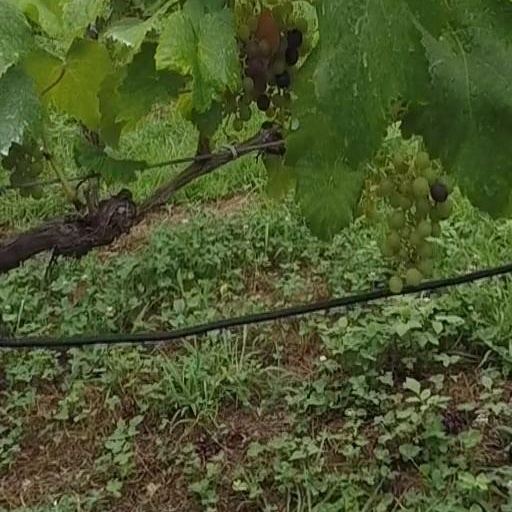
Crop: grape